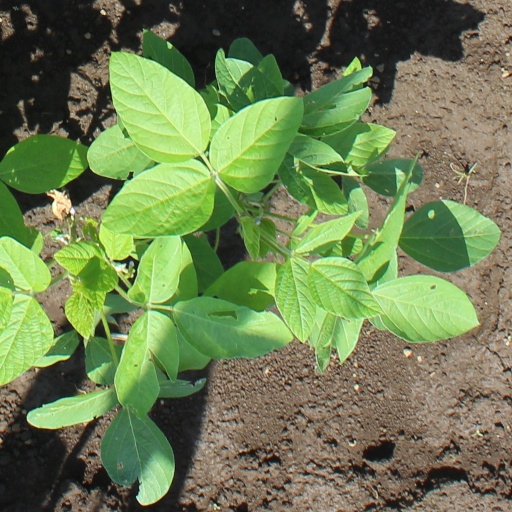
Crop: soybean